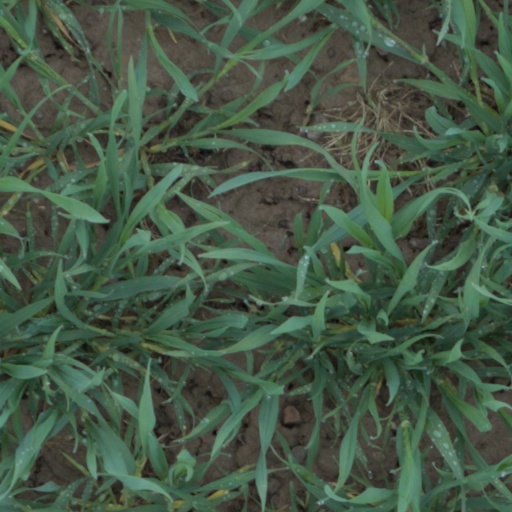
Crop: wheat